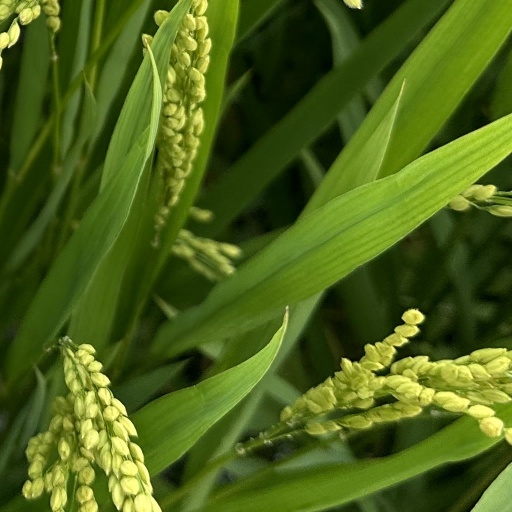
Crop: rice